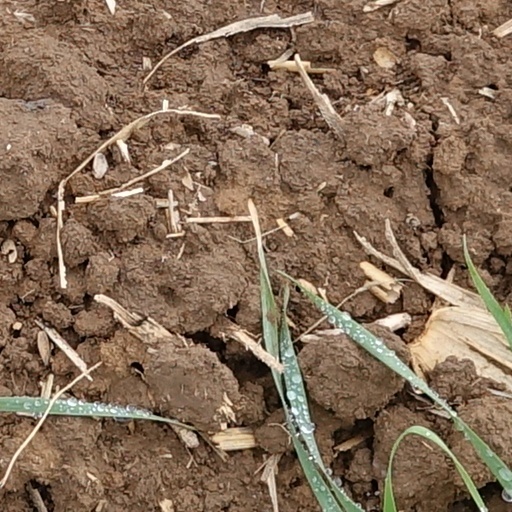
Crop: wheat